Flash Point (Gilbert novel)

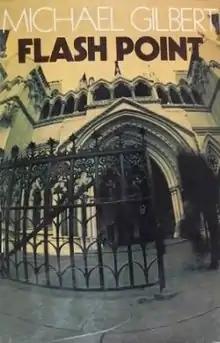
First edition (UK)

Flash Point is a 1974 novel by the British author Michael Gilbert published in England by Hodder and Stoughton and in the United States by Harper & Row. It was Gilbert's 17th novel and undoubtedly written during the last days of the American Watergate scandal. Although none of the events in the book directly parallel those of Watergate, it begins with a banal legal matter and then escalates into a government cover-up and national scandal. The American edition has an apparent subtitle shown only on its copyright page: "A Harper Novel of Law and Lawlessness". Like a number of other works by Gilbert and his near contemporaries Victor Canning and Ross Thomas, it is less a standard novel of suspense than a political thriller about the amorality and subsequent lethal reactions of those in the highest government positions when confronted by seemingly trivial events that blossom uncontrollably into perceived challenges to their positions.